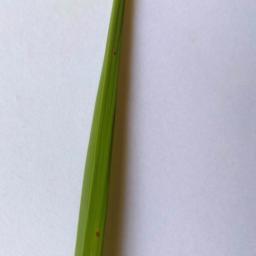
Label: Rice___Brown_Spot